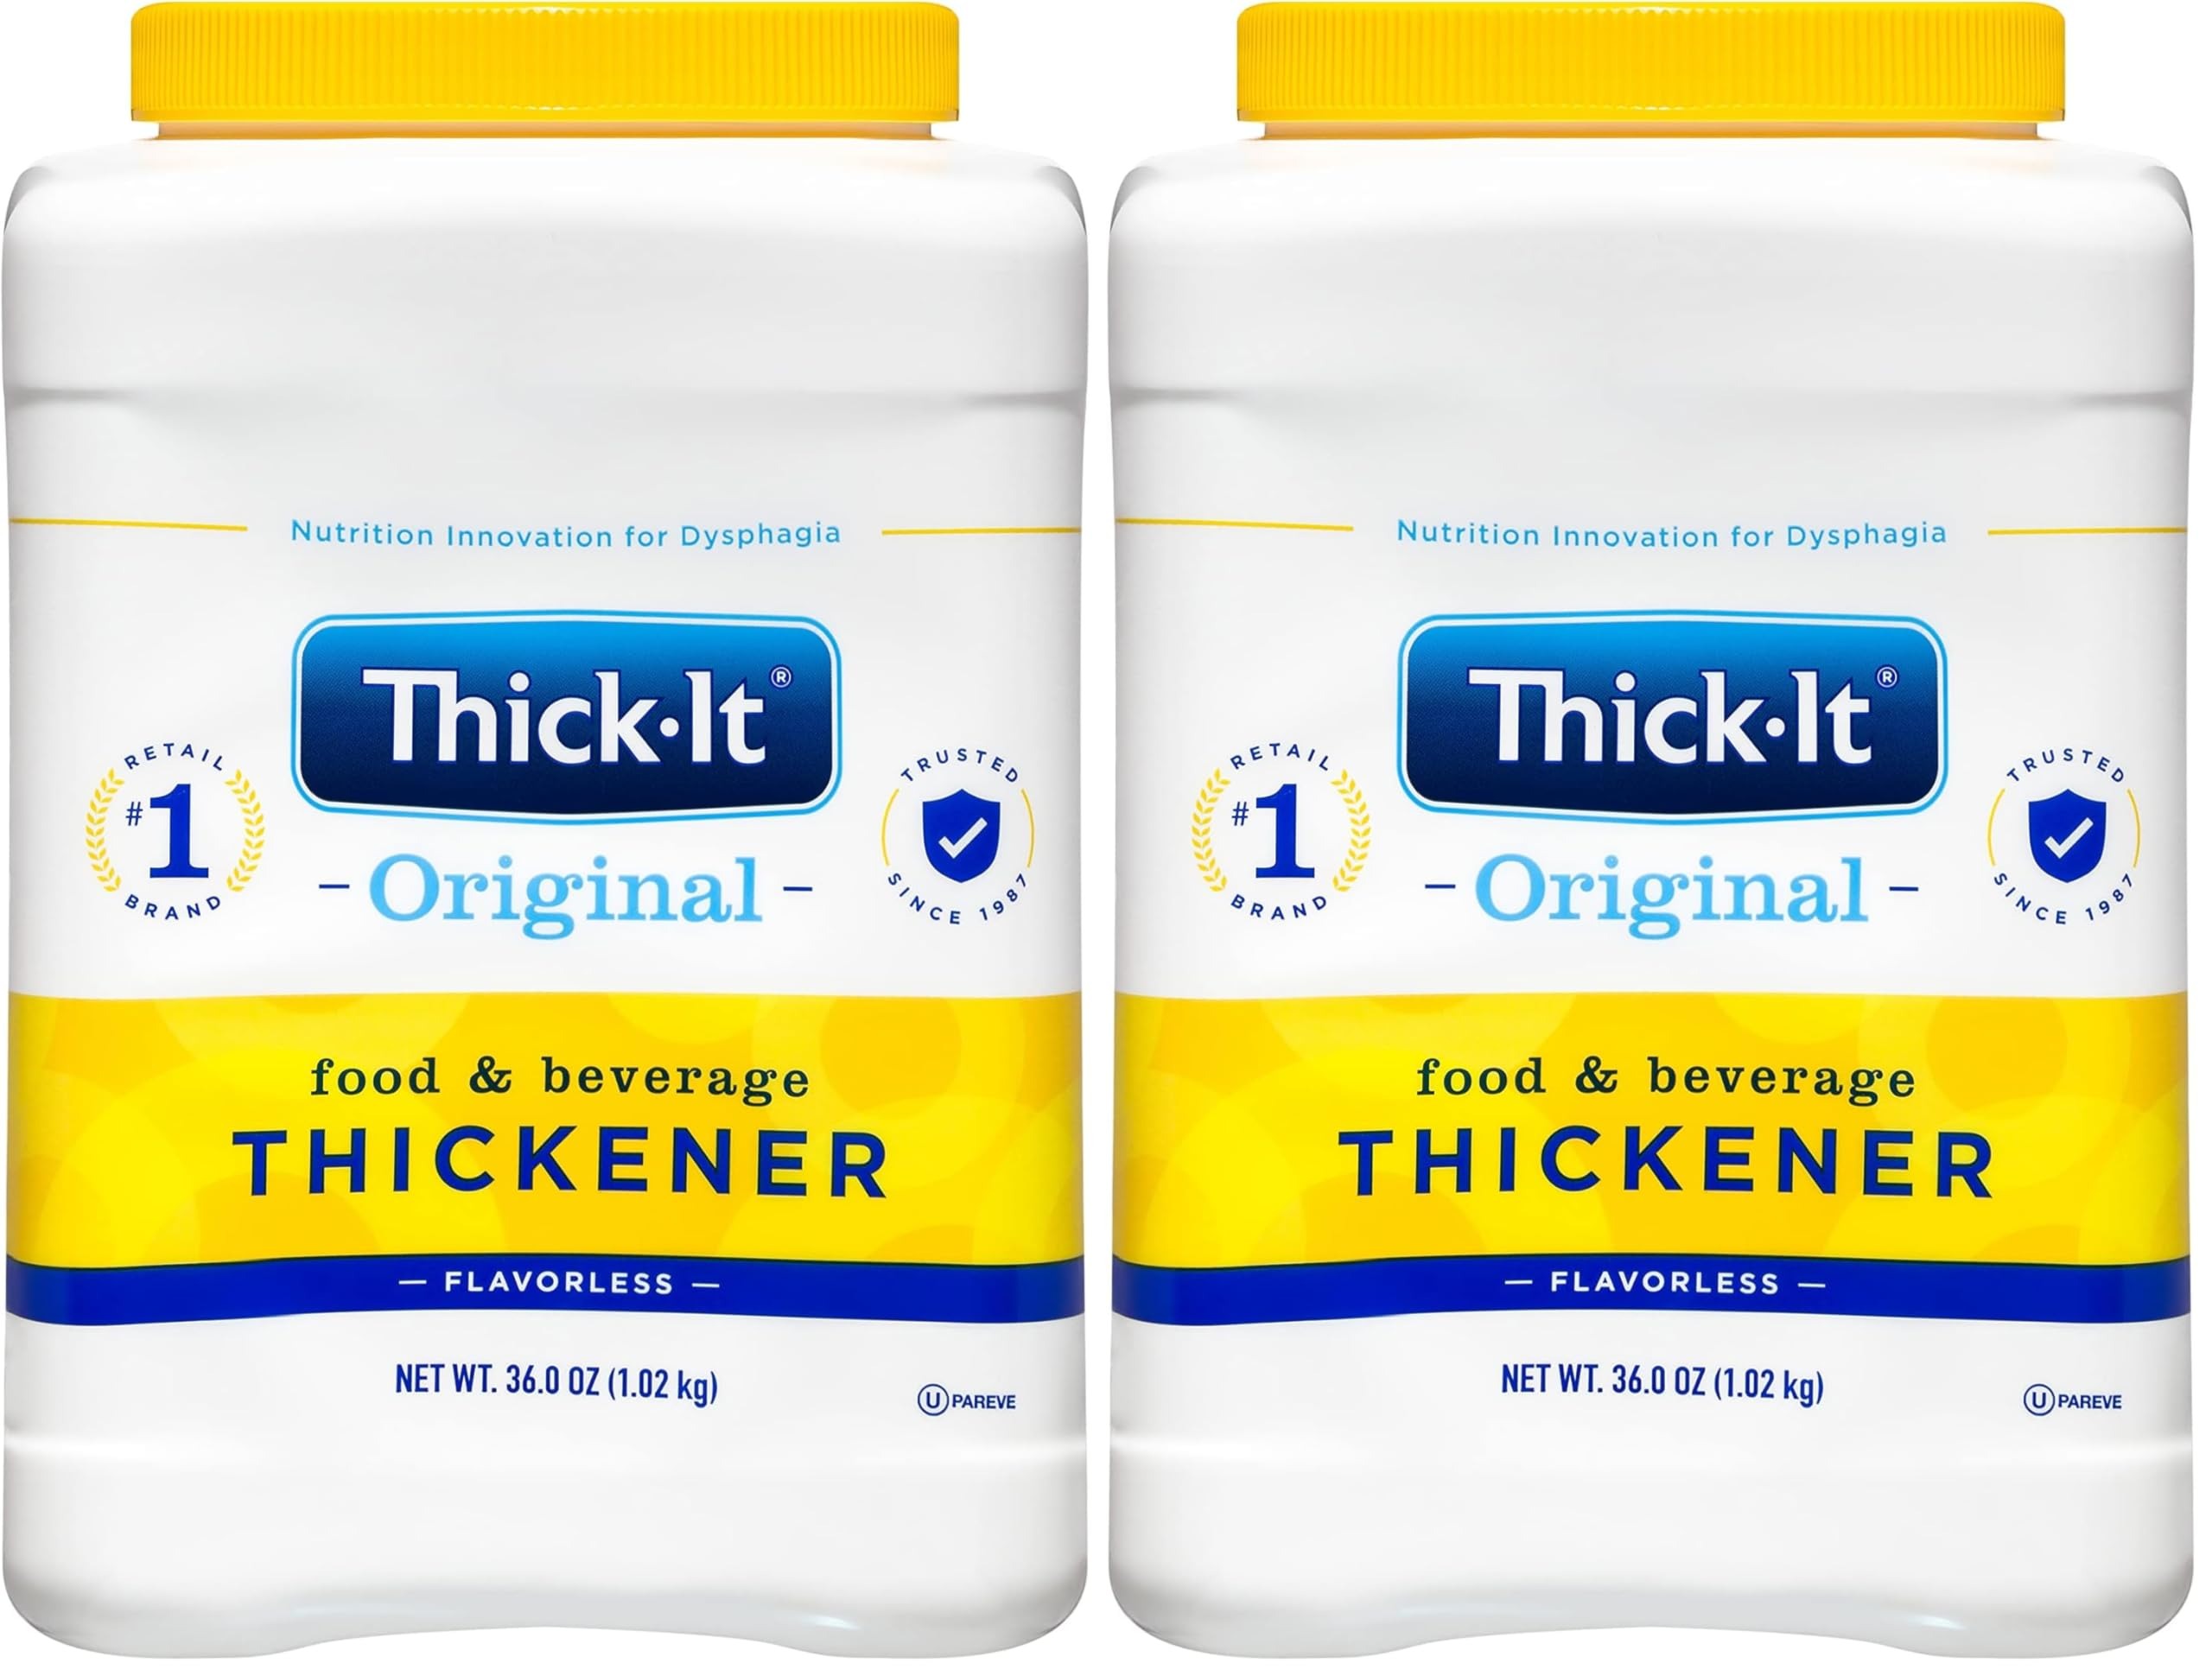
Item Name: Thick-It Original Food & Beverage Thickener, 36 oz Canister (Pack of 2)
Bullet Point 1: VALUE SIZE; 36 oz canister
Bullet Point 2: CONVENIENT: Dissolves instantly
Bullet Point 3: GENTLE: Easily digestible
Bullet Point 4: VERSATILE: Flavorless; use in hot or cold beverages and foods
Bullet Point 5: DIETARY FRIENDLY: Gluten free, fat free, low calorie, and Kosher pareve
Value: 72.0
Unit: Ounce

Price: 23.99